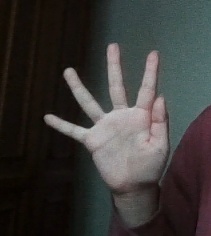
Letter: sheen